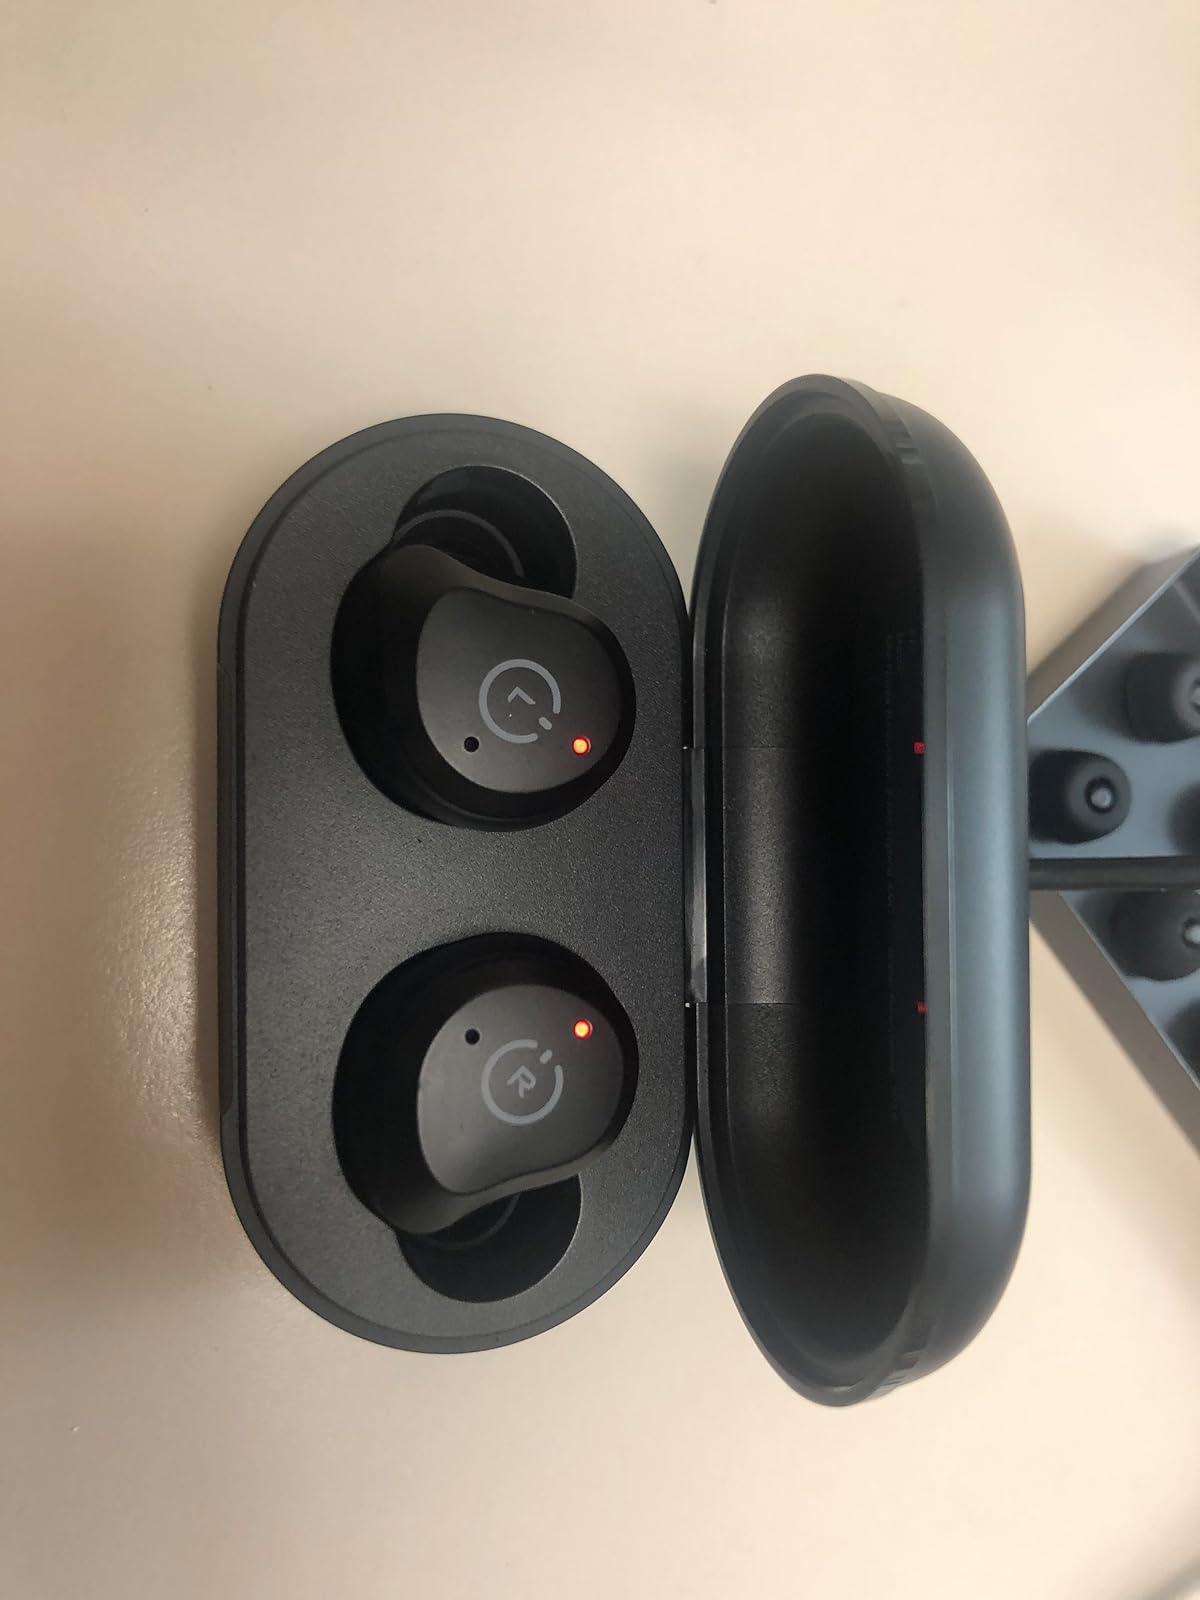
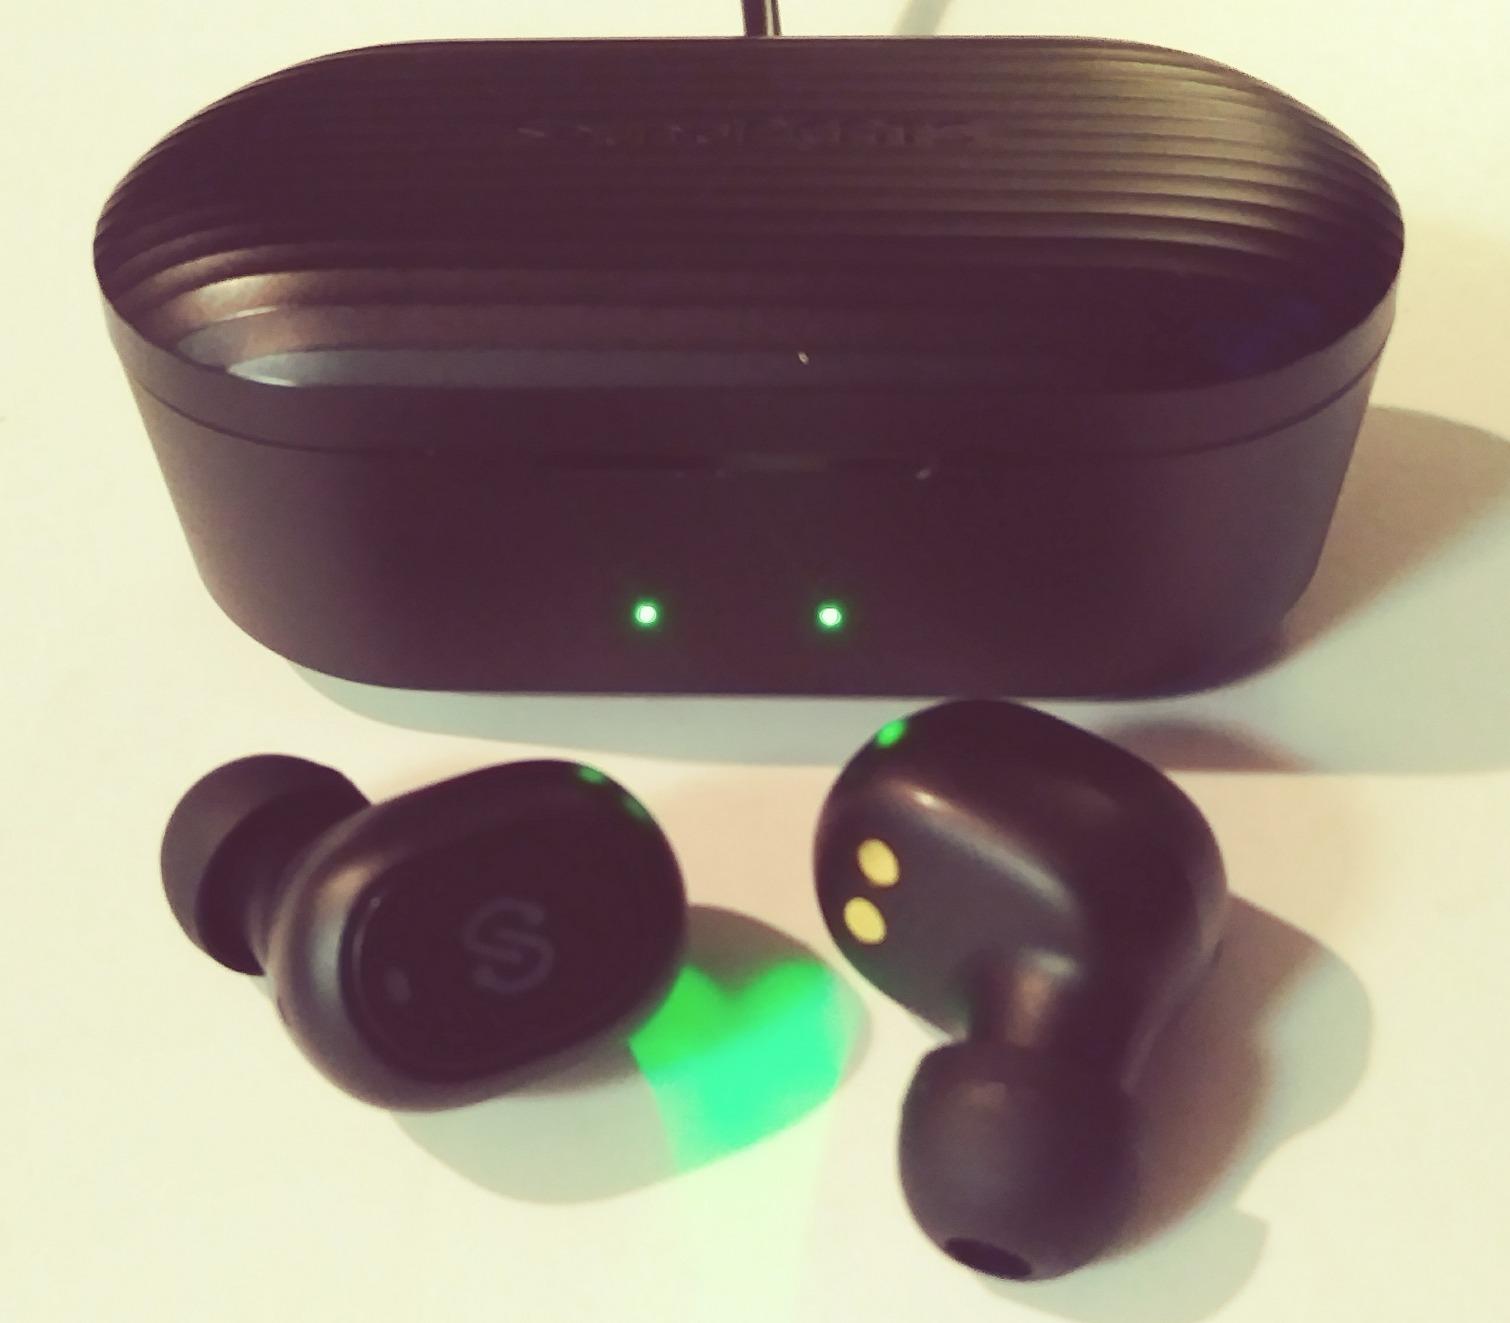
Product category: earbuds
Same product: no